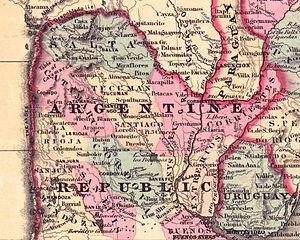
La province de Jujuy est une province argentine, située dans le nord-ouest du pays, limitée à l'est et au sud par la province de Salta, à l'ouest par le Chili et au nord par la Bolivie. Sa capitale est San Salvador de Jujuy.
La province de Salta est une province de l'Argentine, située à l'extrême nord-ouest du pays. Elle est limitée au nord par la province de Jujuy et par la Bolivie, à l'est par le Paraguay, Formosa et la province du Chaco, au sud par les provinces de Santiago del Estero, de Tucumán et de Catamarca, enfin à l'ouest par le Chili.
La province de La Rioja est une subdivision de l'Argentine située au nord-ouest du pays. Elle est limitée au nord-ouest par le Chili, à l'ouest par la province de San Juan, au sud par la province de San Luis à l'est par la province de Córdoba et au nord par la province de Catamarca.
Cet article contient des statistiques sur la démographie de l'Argentine.